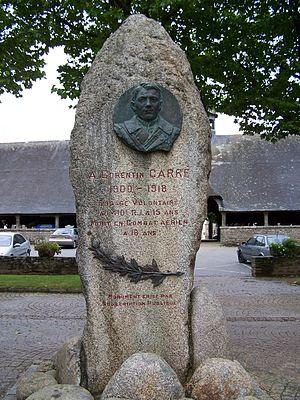
Corentin Jean Carré né au Faouët le 9 janvier 1900 et mort le 18 mars 1918 à Verdun, est considéré comme le plus jeune poilu de France.
Le Faouët [lə fawɛt] est une commune française située dans le département du Morbihan, en région Bretagne.